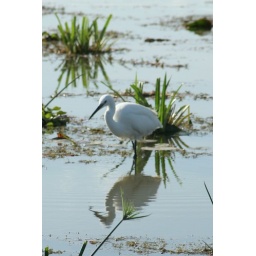
bird in the mirror